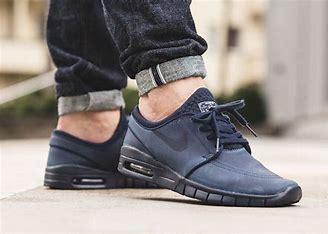
Brand: Nike
Model: SB Stefan Janoski Max